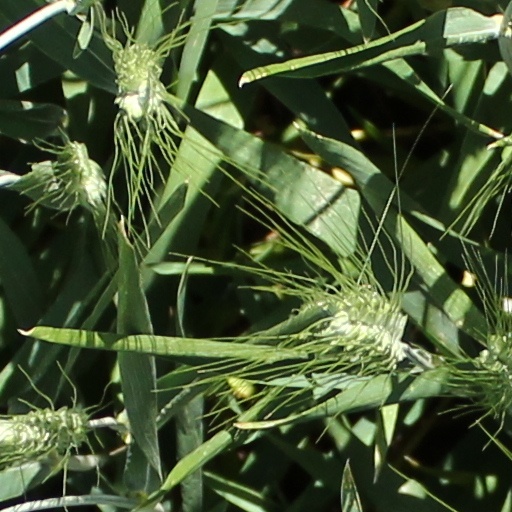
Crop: wheat